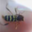
Label: beetle